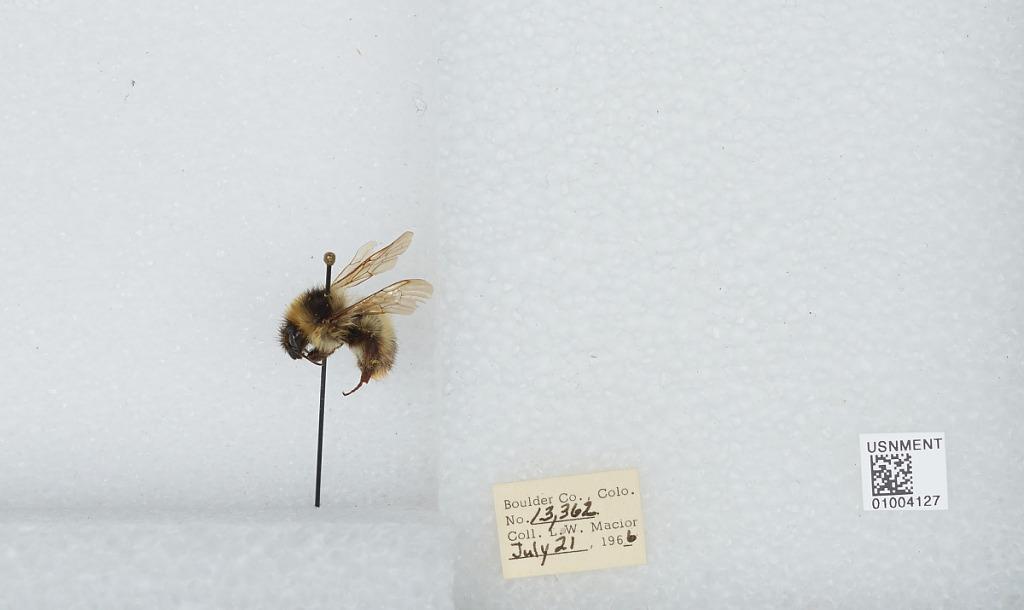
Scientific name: Bombus (Alpinobombus) balteatus Dahlbom
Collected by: L. Macior
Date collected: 1966-7-21
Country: United States
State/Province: Colorado
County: Boulder
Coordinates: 40.0275, -105.252